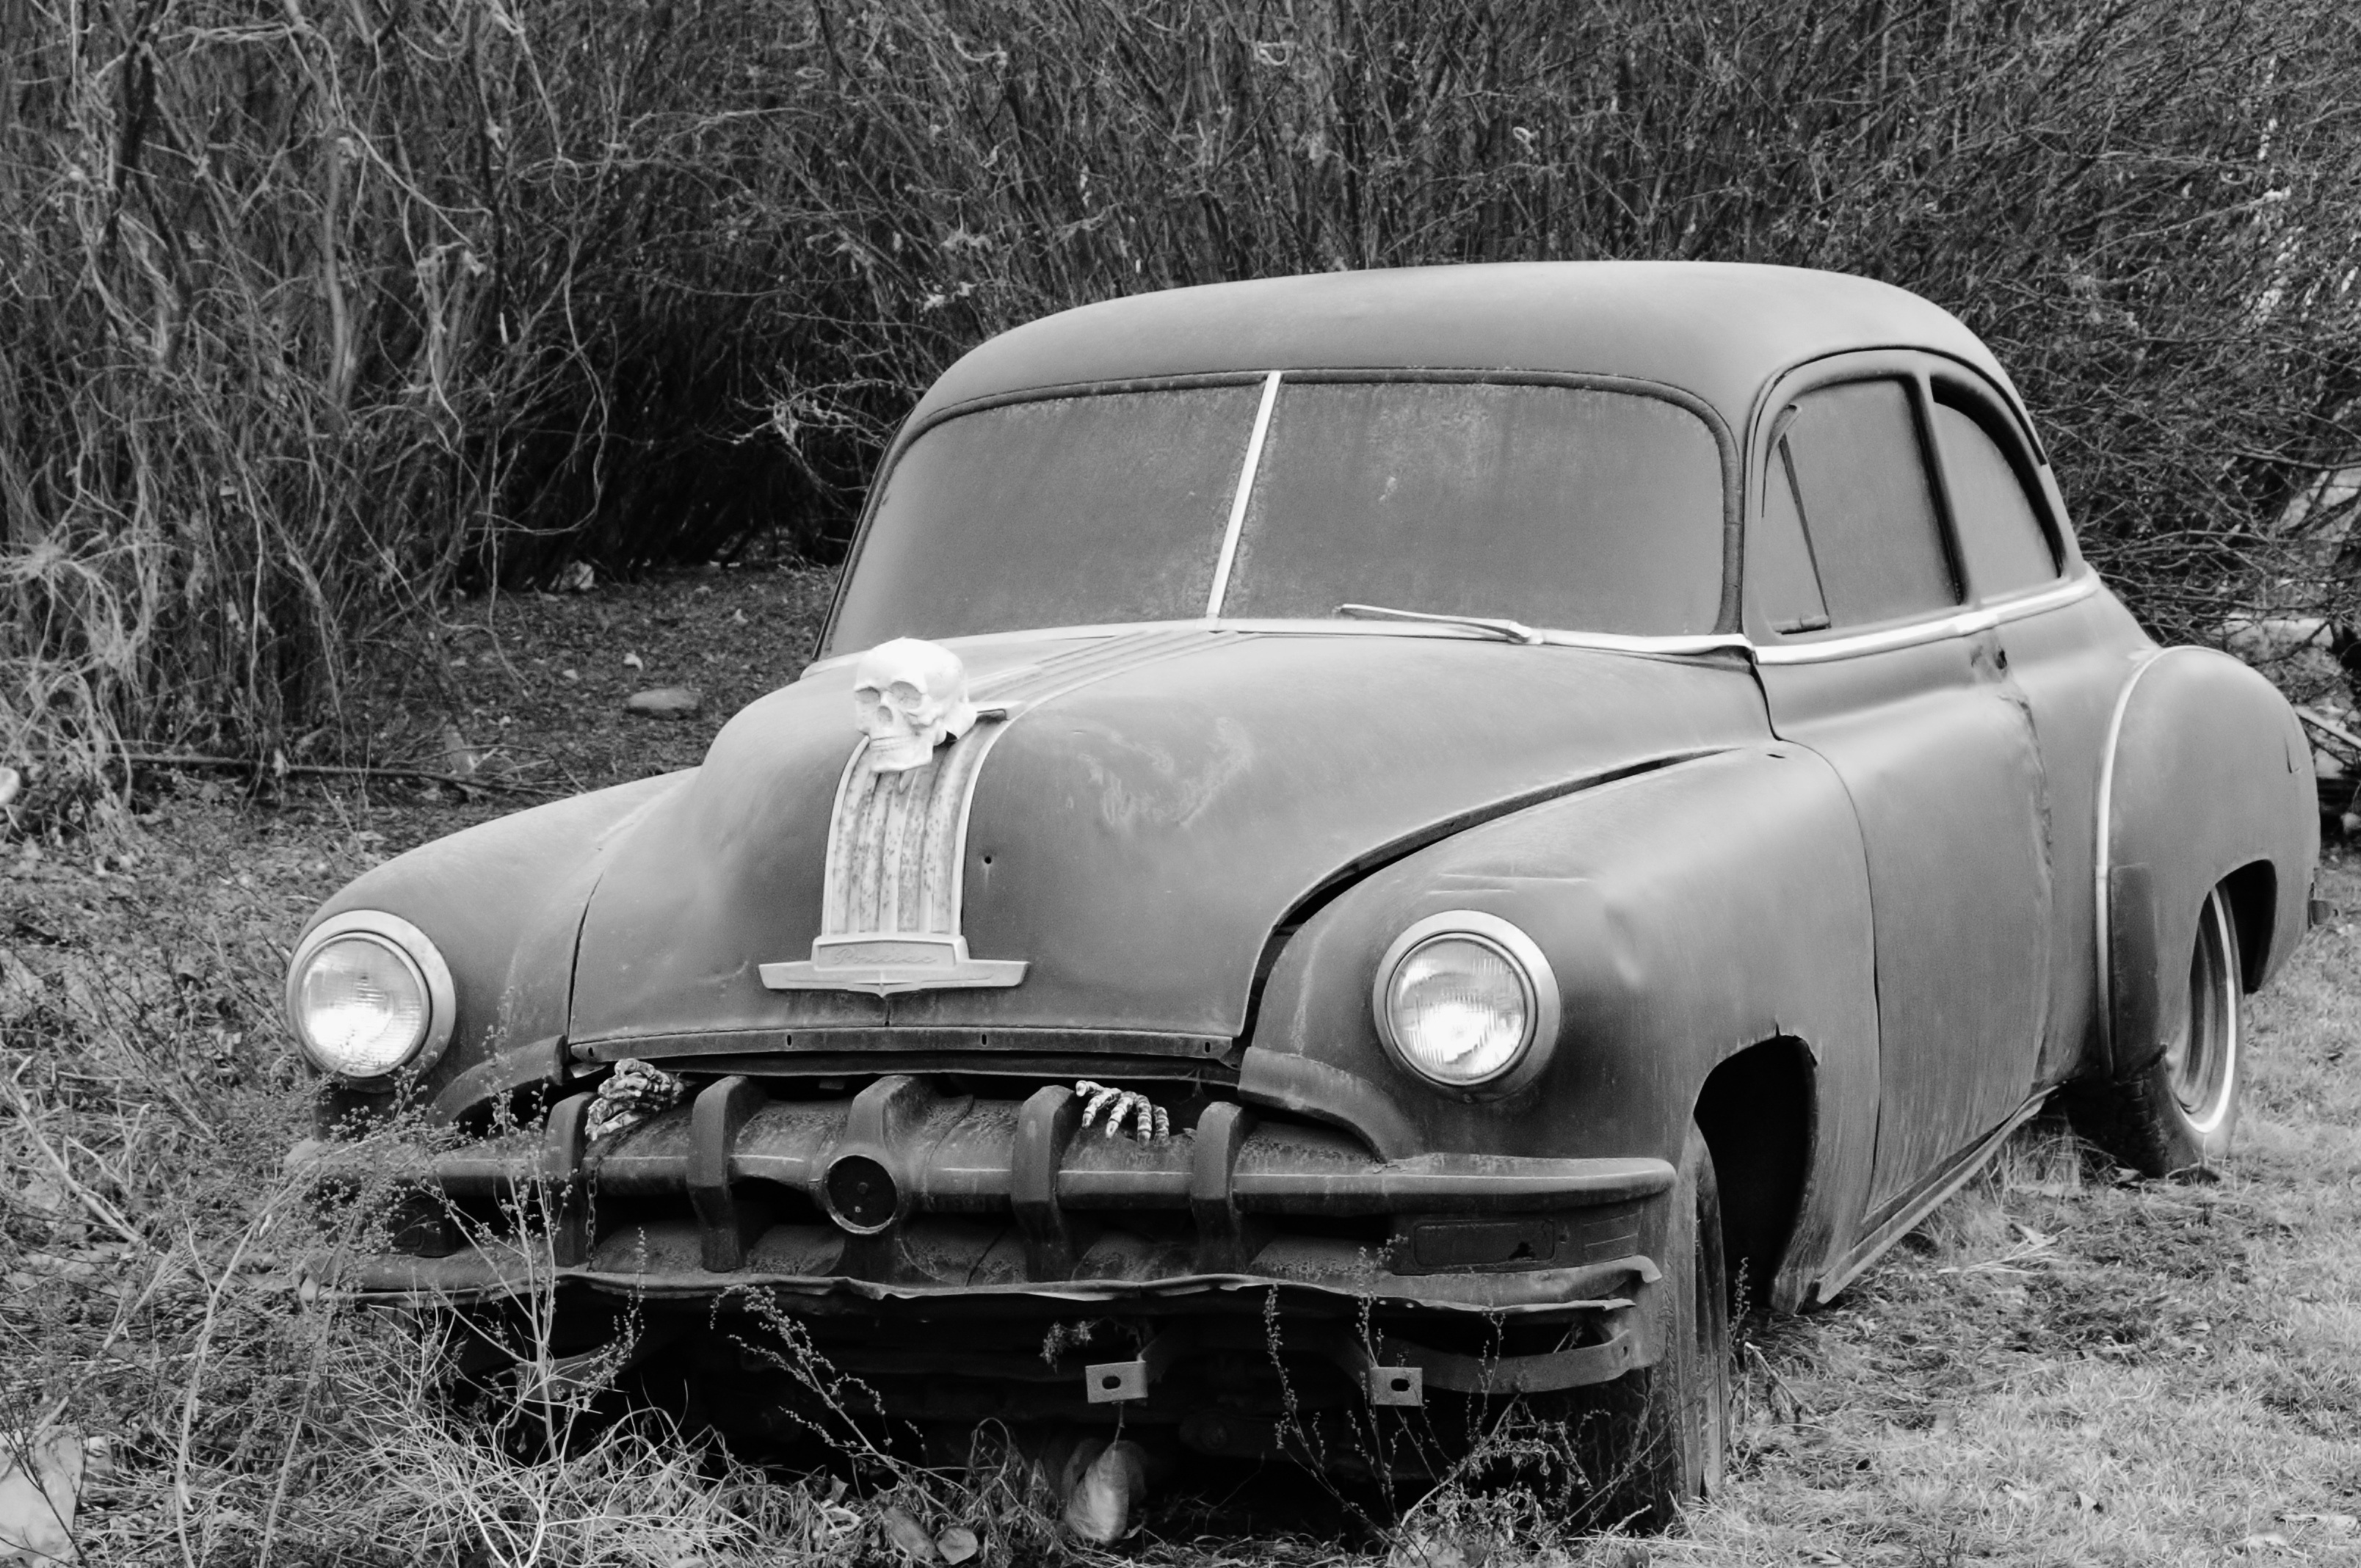
black and white, car, vehicle, halloween, monochrome, classic car, gothic, motor vehicle, vintage car, sedan, skeleton, classic, goth, antique car, land vehicle, monochrome photography, automobile make, compact car, automotive design, mid size car